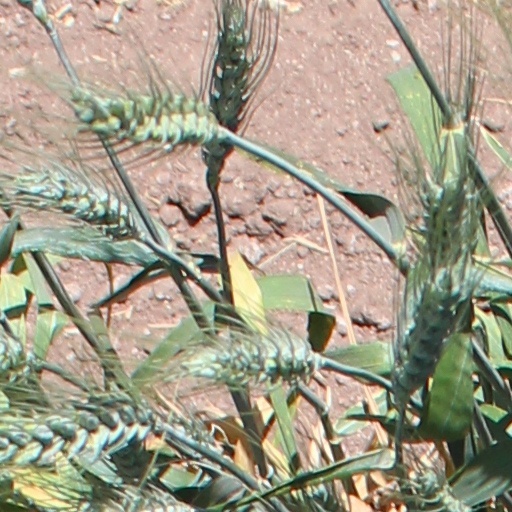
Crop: wheat